Larry Ogunjobi

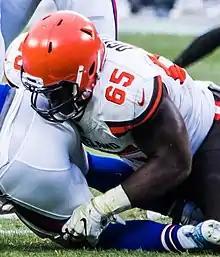
Ogunjobi makes a tackle during a pre-season game against the Buffalo Bills on August 17, 2018

The Cleveland Browns selected Ogunjobi in the third round (65th overall) of the 2017 NFL draft. Ogunjobi signed his contract with the Browns on May 17, 2017, a deal which totaled $3.9 million. He went on to play in 14 games, recording 17 solo tackles and a sack during his rookie season with the Browns as the team finished with an 0-16 record.